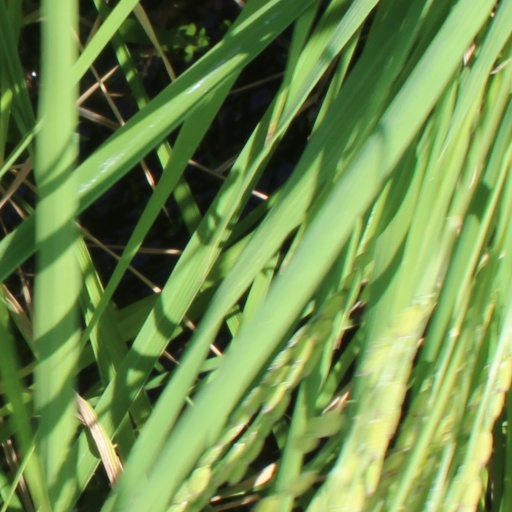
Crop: rice